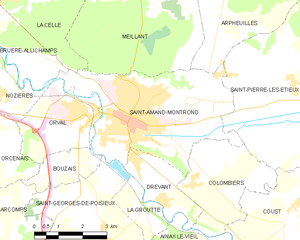
Saint-Amand-Montrond est une commune française, sous-préfecture, située dans le département du Cher, en région Centre-Val de Loire.